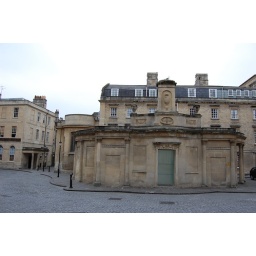
a cute little warm pool that I went swimming in